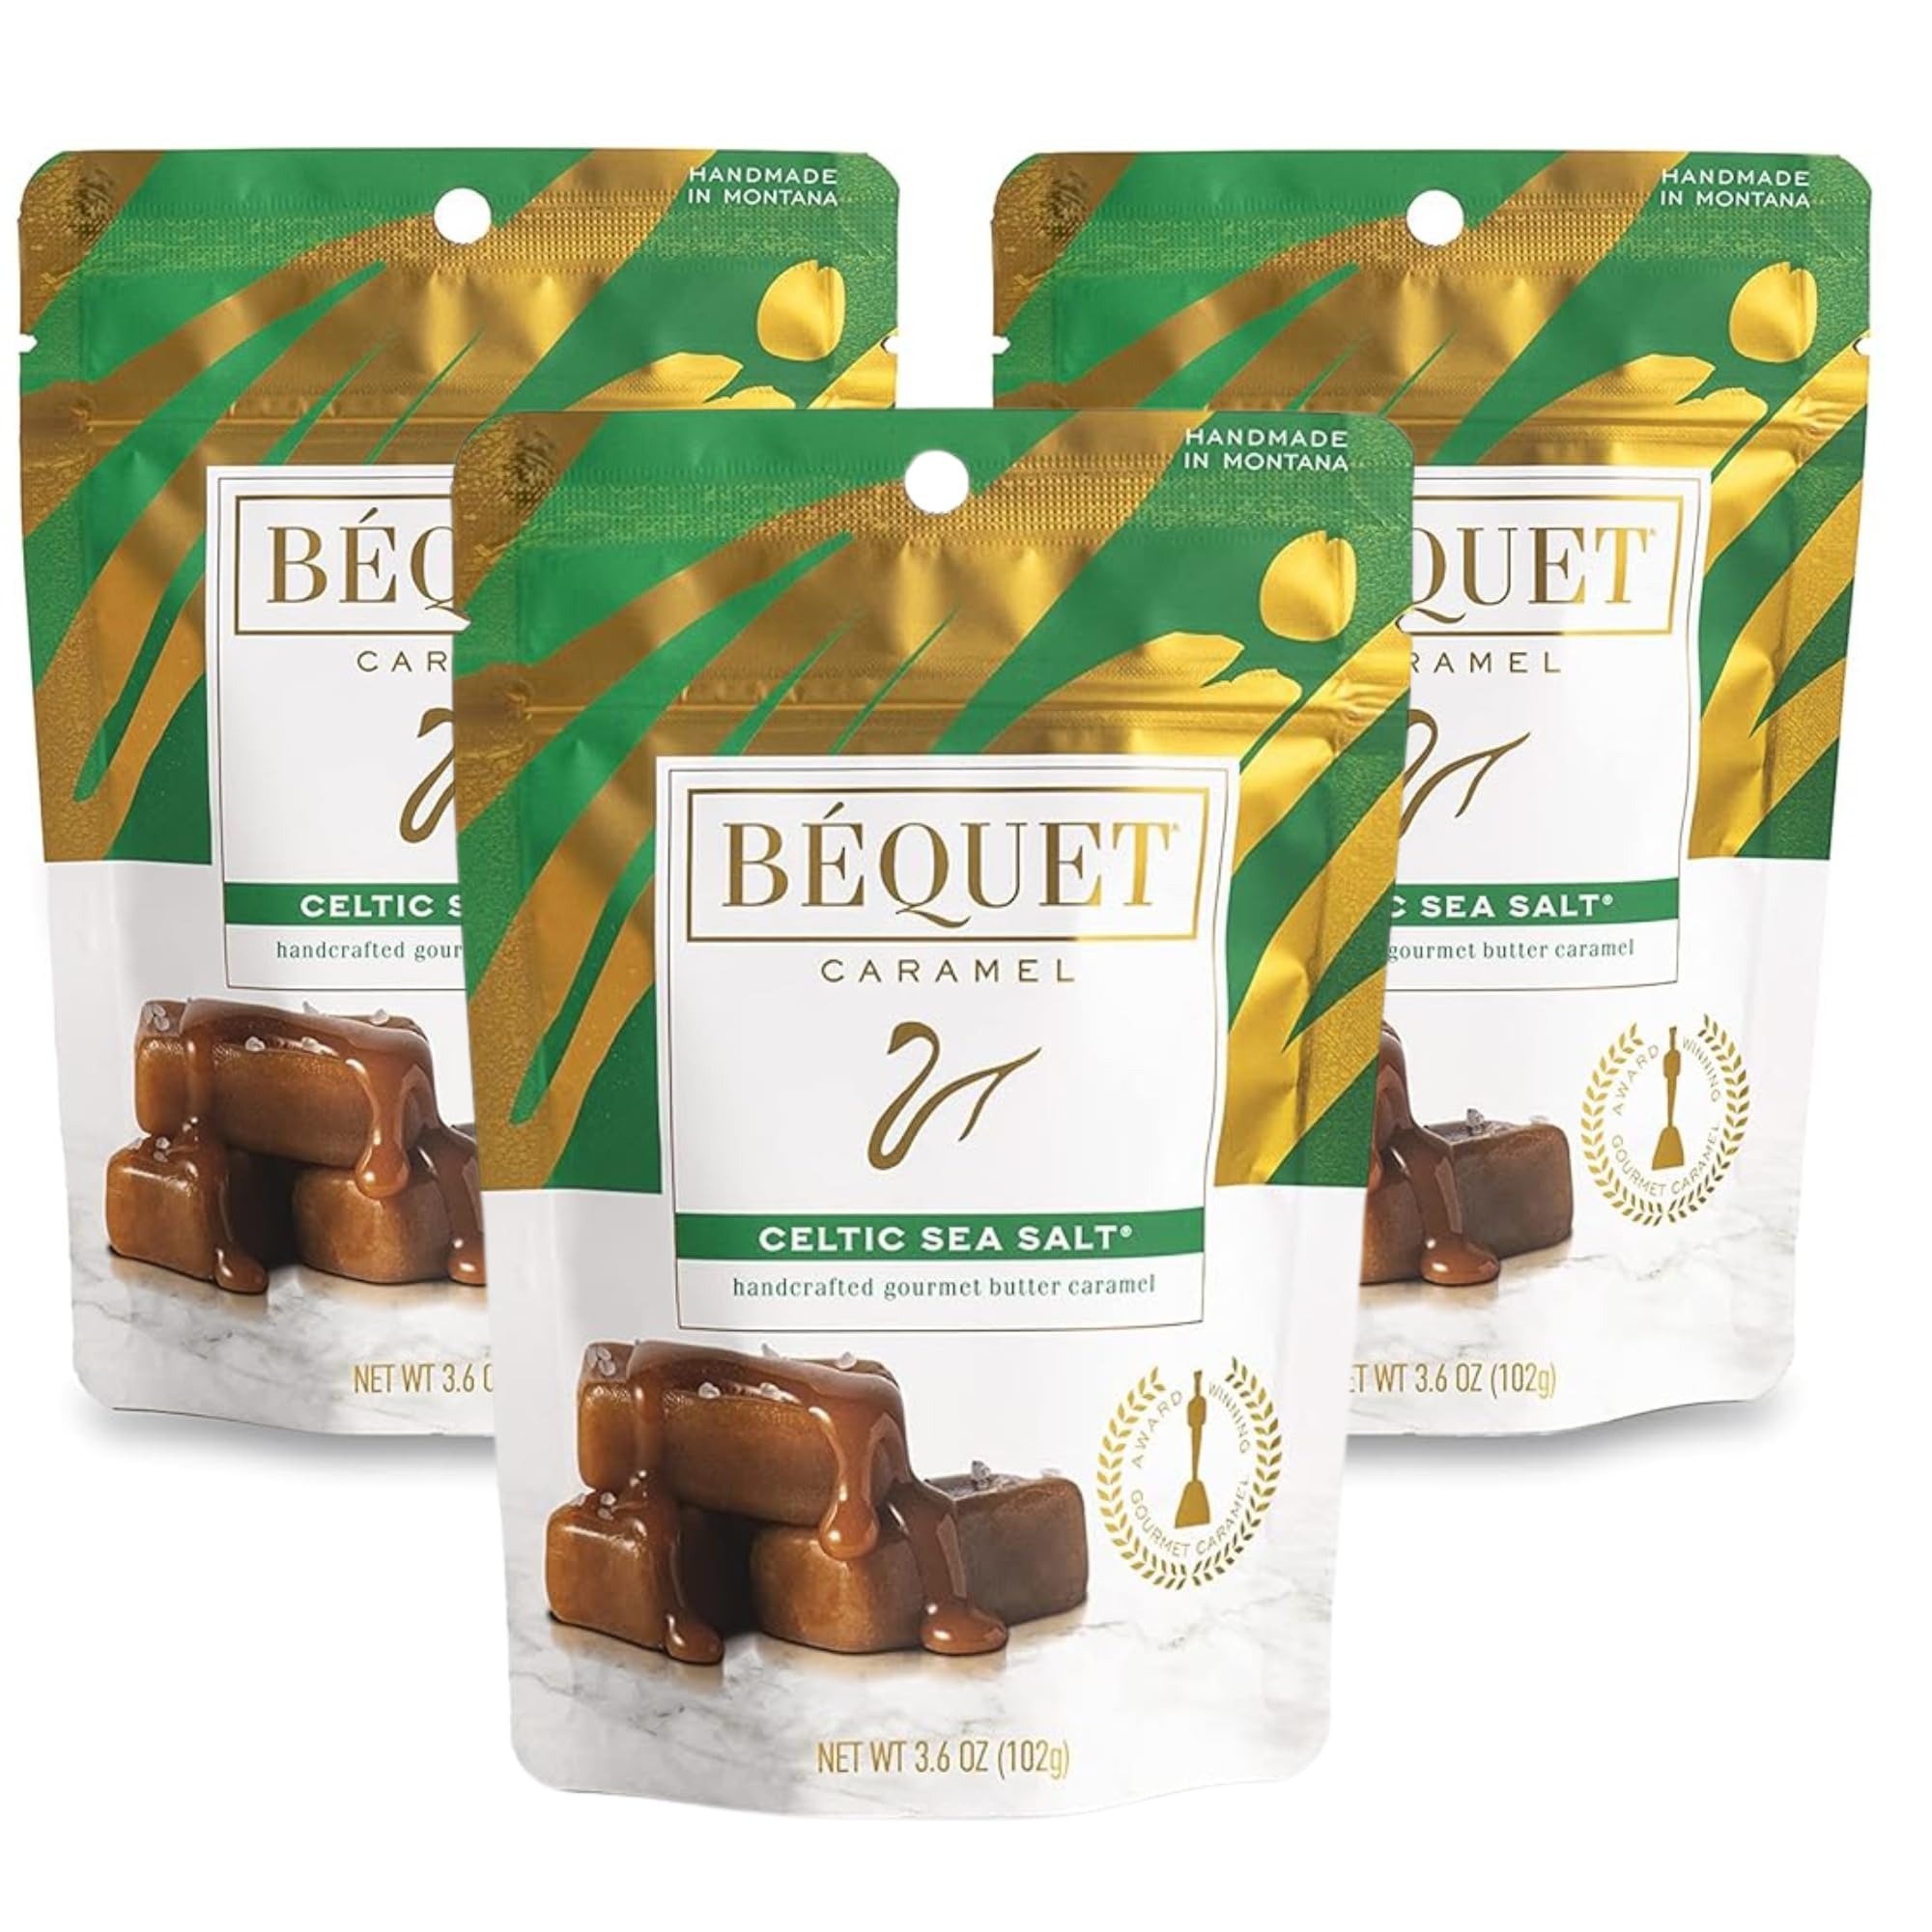
Item Name: Béquet Caramel - Celtic Sea Salt Caramel - Gourmet Caramel Candy - Salted Caramel Candy Individually Wrapped - Made in Montana - Kosher (Star D) and Gluten Free - Three 3.6 Ounce Pouches
Bullet Point 1: GOURMET CARAMEL CANDY - A delicious salted caramel candy that is made in Montana and enjoyed all over the country
Bullet Point 2: HANDCRAFTED CANDY - Always small batch and handcrafted under the watchful eye of a master caramel confectioner using the finest ingredients; our salted caramel candy is made with Non-GMO sugar, antibiotic-free milk, and pure celtic sea salt to name a few.
Bullet Point 3: INDIVIDUALLY WRAPPED CANDY - Our caramel comes individually wrapped in three different 3.6 ounce bags; a great option for gifting friends and family, while keeping some for yourself
Bullet Point 4: QUALITY INGREDIENTS - Our caramel is free from artificial colors, artificial flavors, artificial preservatives and corn syrup; certified Kosher (Star-D) and Gluten-Free.
Bullet Point 5: AWARD WINNING CARAMEL - An uncompromising commitment to quality has led to our caramel being honored with 12 highly prestigious national awards.
Value: 3.6
Unit: Ounce

Price: 14.99